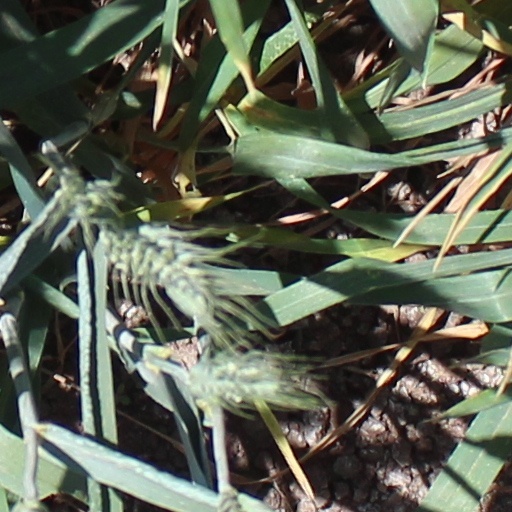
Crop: wheat